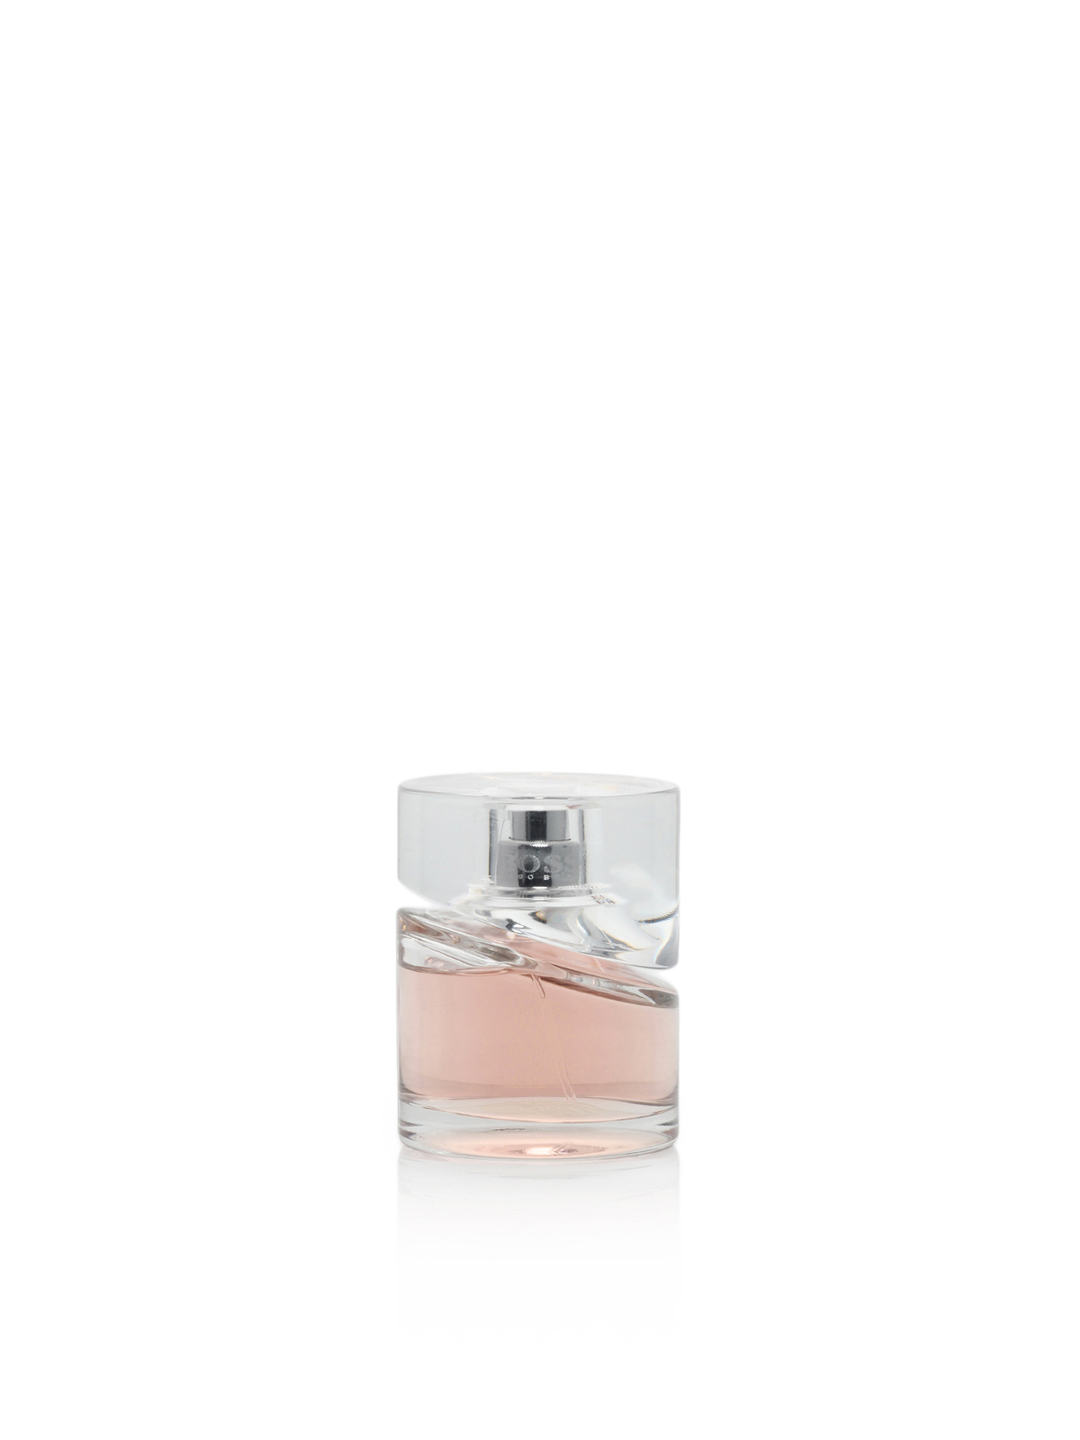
BOSS Women Perfumes
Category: Personal Care / Fragrance / Perfume and Body Mist
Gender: Women
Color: Pink
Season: Spring 2017
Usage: Casual